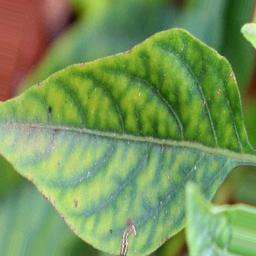
Label: nutritional